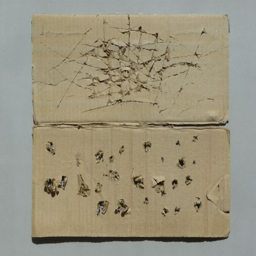
tan paper texture in panels , with one covered in angular scratches and the other in irregular punched holes .